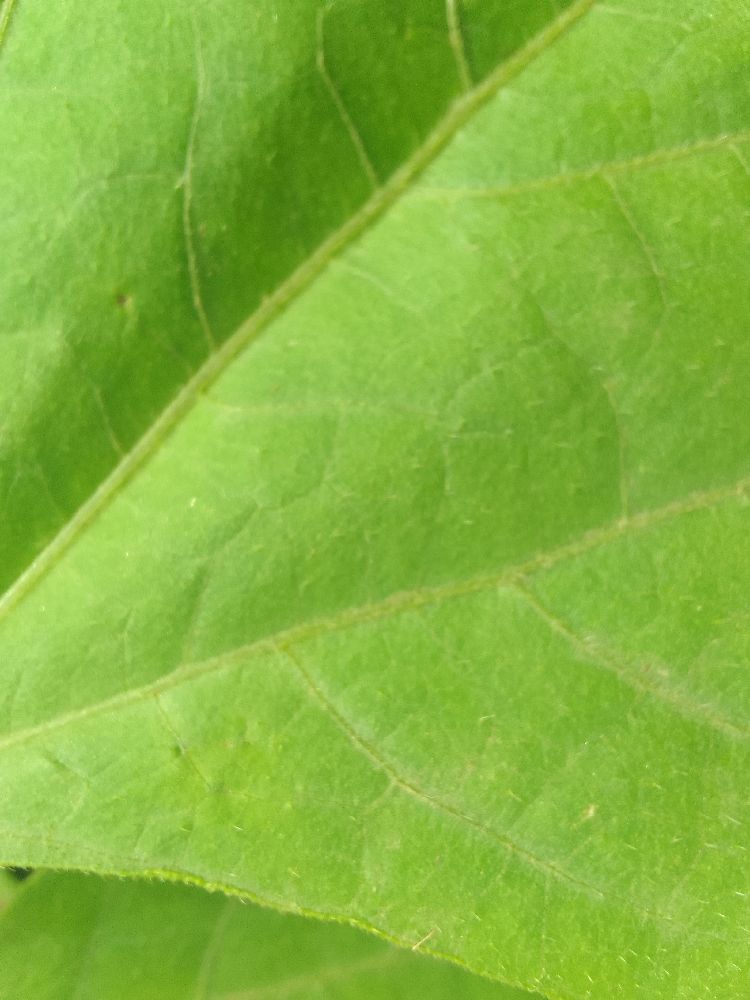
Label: healthy